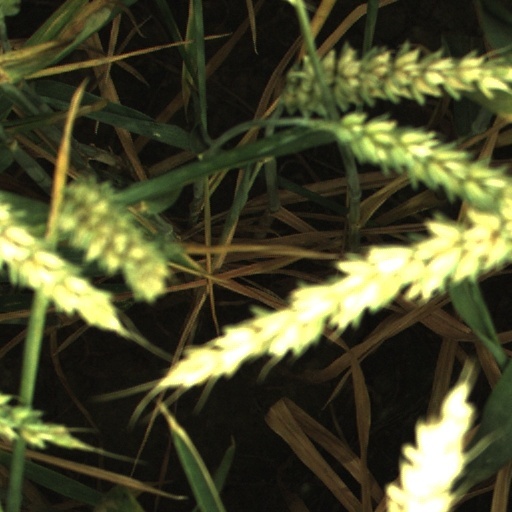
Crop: wheat